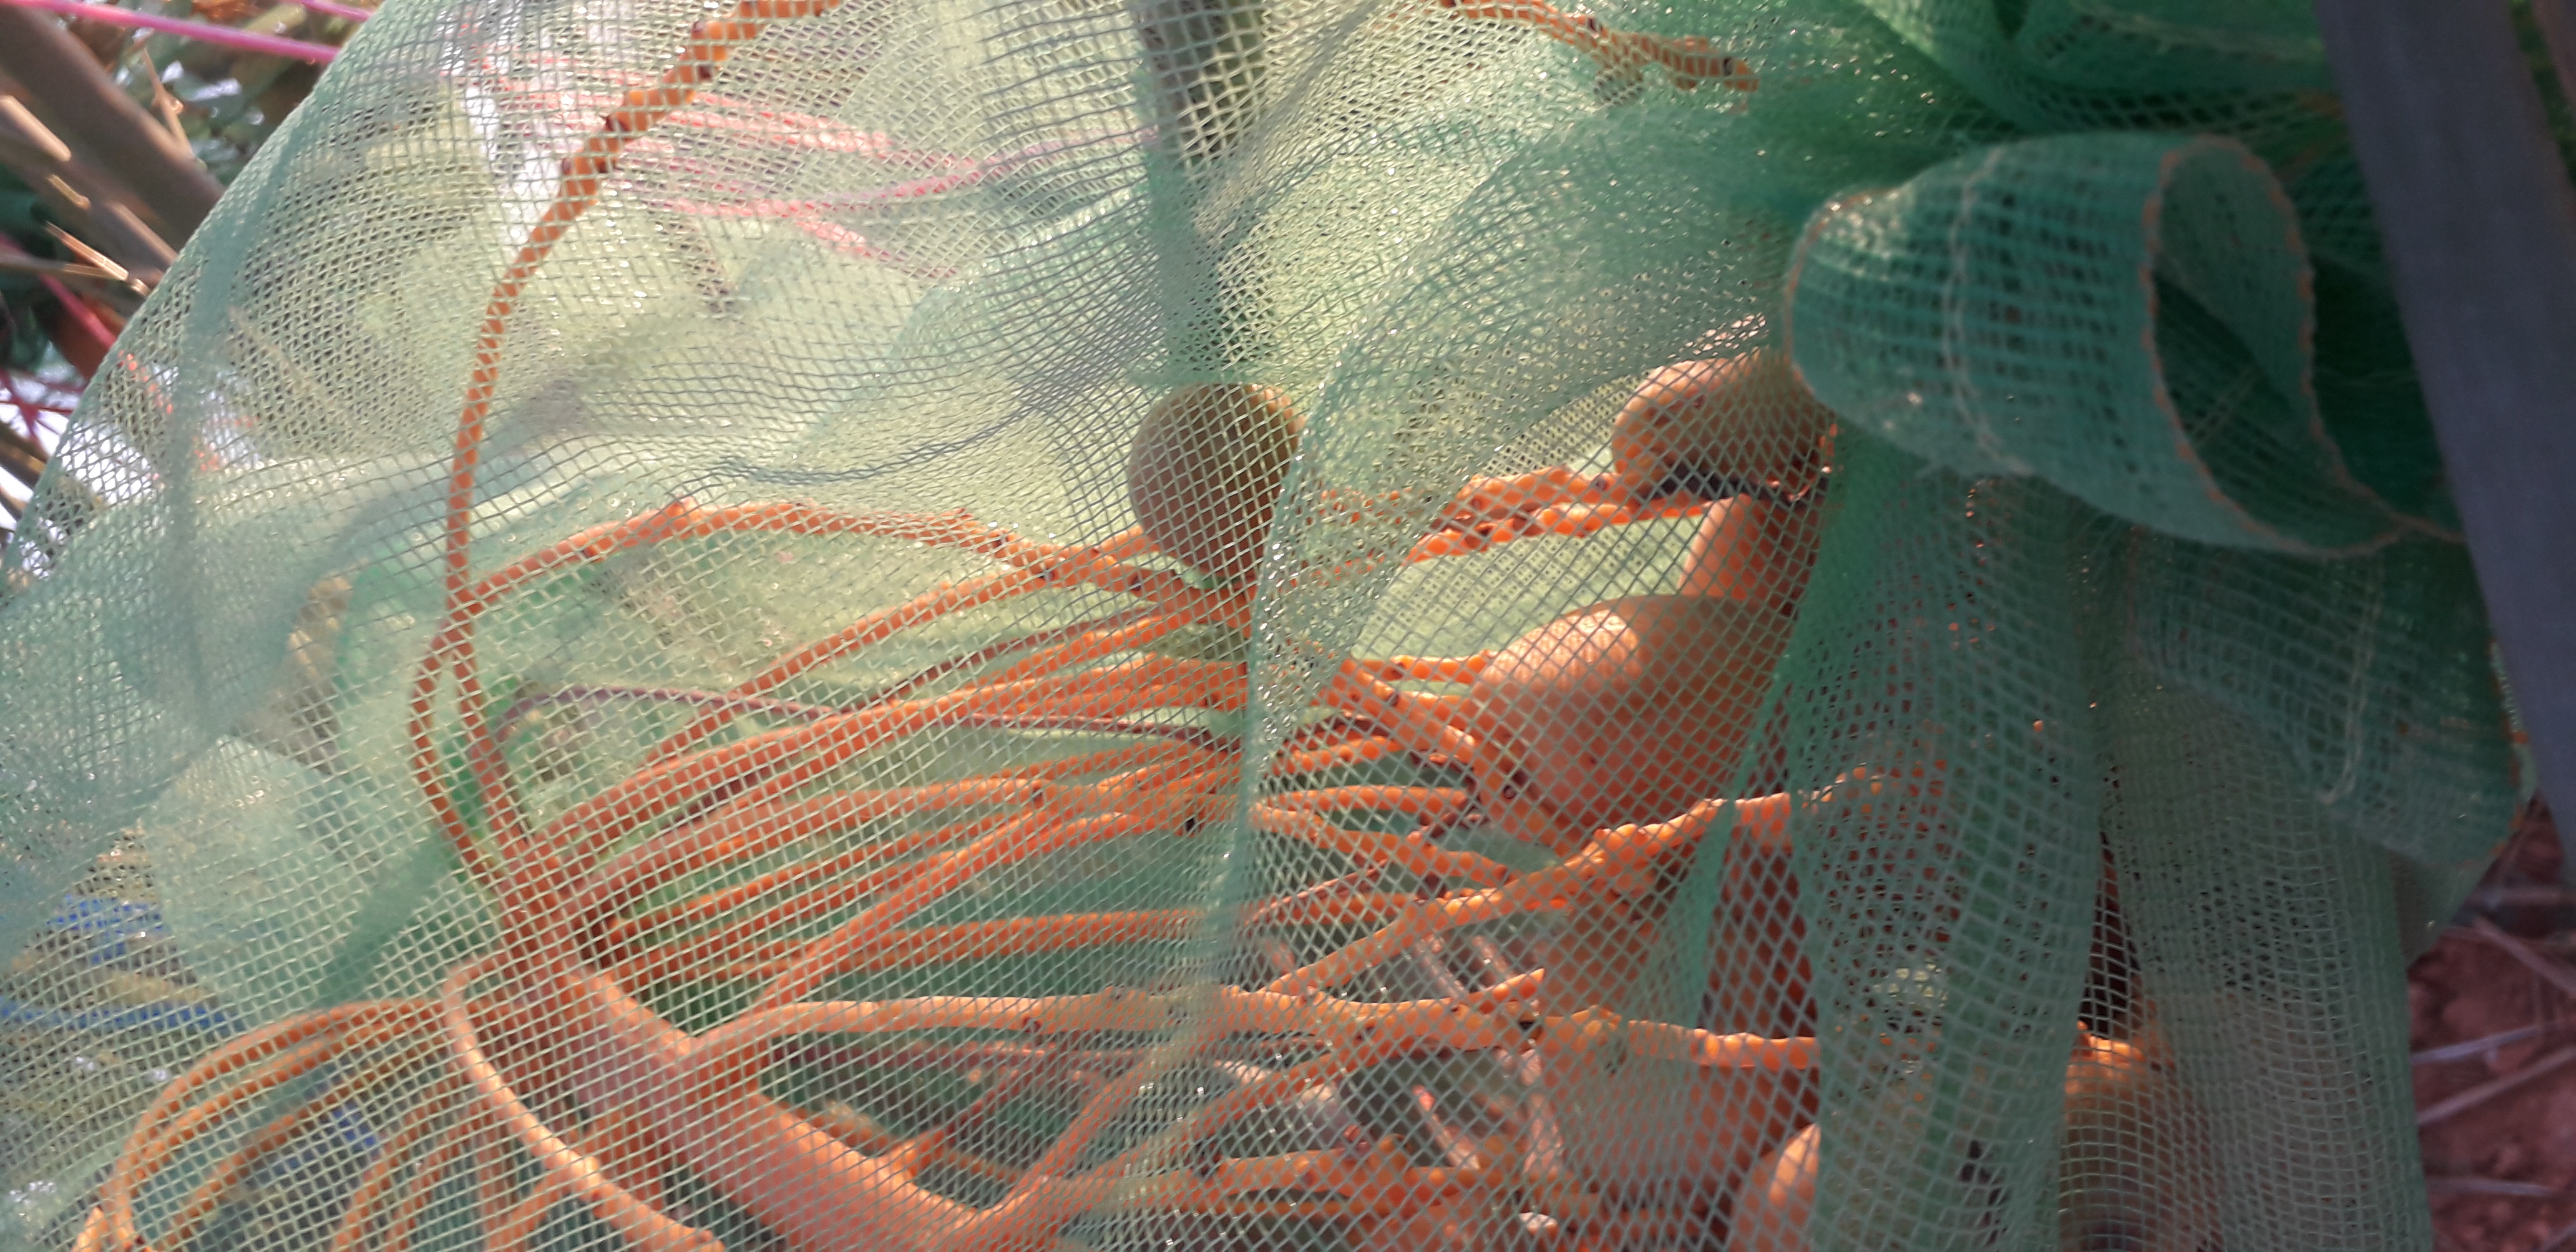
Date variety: Boumajhoul